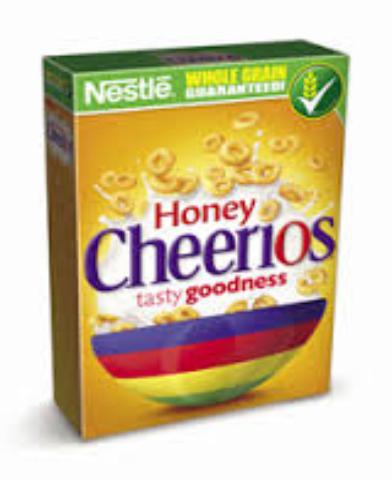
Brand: Cheerios
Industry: Food